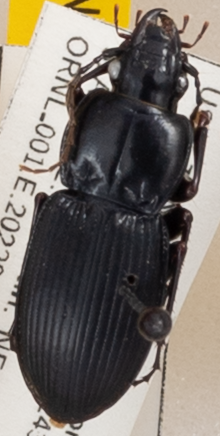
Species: Cyclotrachelus sigillatus
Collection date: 2022-08-31
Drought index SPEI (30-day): -0.222
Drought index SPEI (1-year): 0.422
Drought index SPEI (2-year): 0.512